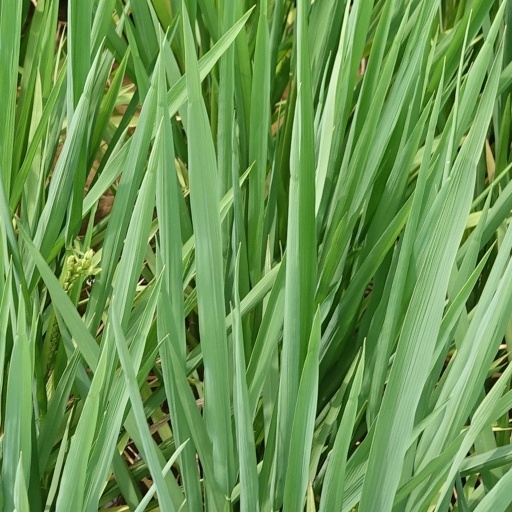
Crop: rice